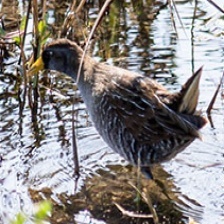
Species: SORA
Scientific name: PORZANA CAROLINA
ImageNet parent category: european_gallinule